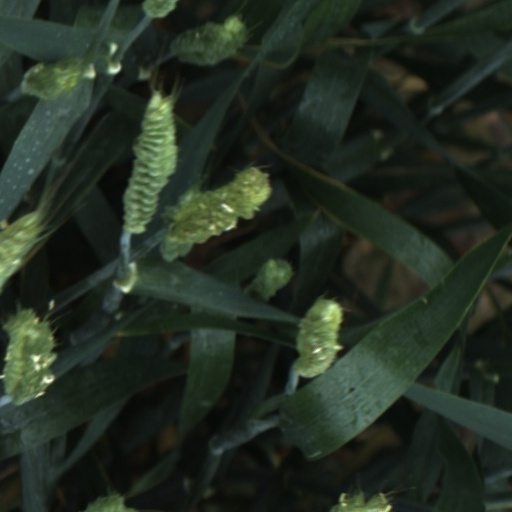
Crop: wheat